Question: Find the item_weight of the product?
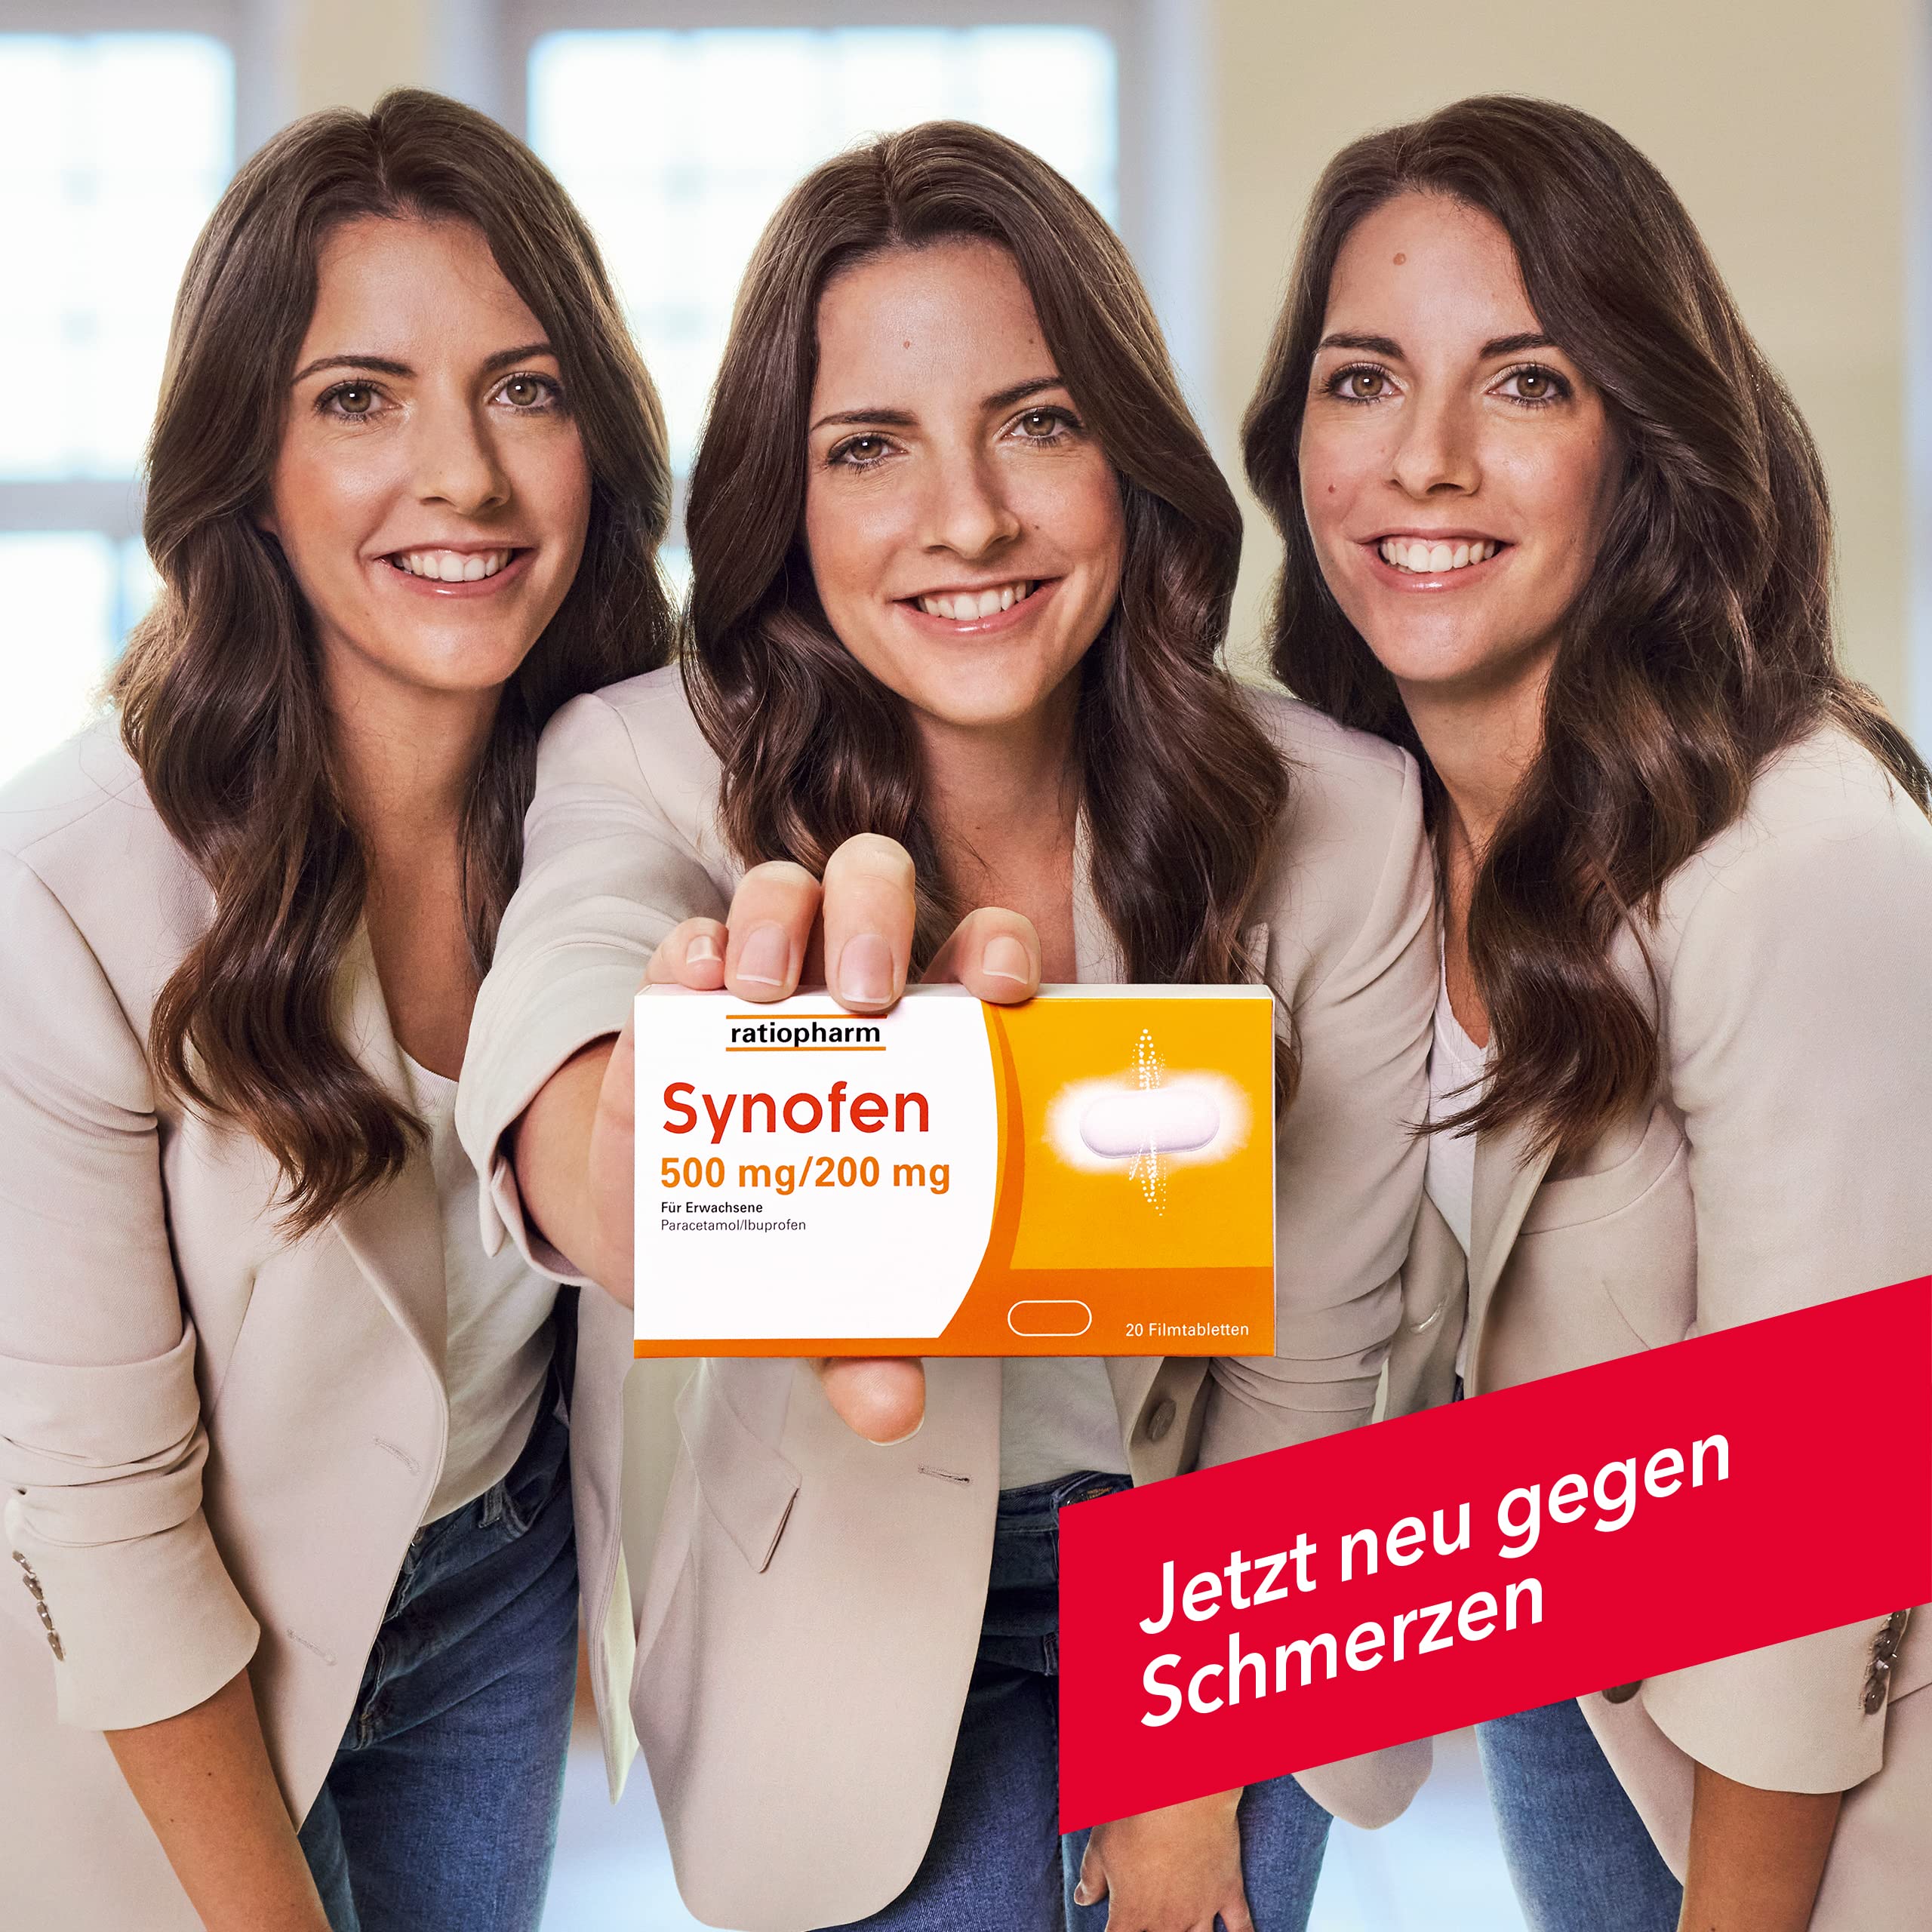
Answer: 200.0 milligram